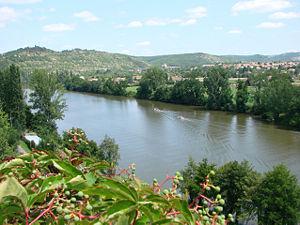
Les données suivantes ont surtout été obtenues via les synthèses publiées par les DIREN de la région Midi-Pyrénées, de l'Aquitaine et du Languedoc-Roussillon, qui gèrent une série de stations hydrométriques réparties sur l'ensemble du bassin versant de la Garonne.
Le Lot [lɔt], en occitan Òlt ou Òut) est une rivière française du sud du Massif central, affluent en rive droite de la Garonne. Il a donné son nom aux départements français du Lot et de Lot-et-Garonne. C'est la deuxième rivière la plus longue entièrement en France après la Marne. Il traverse les cinq départements de la Lozère, de l'Aveyron, du Cantal, du Lot, et du Lot-et-Garonne, dans les trois nouvelles régions de l'Occitanie, l'Auvergne-Rhône-Alpes, et la Nouvelle-Aquitaine.